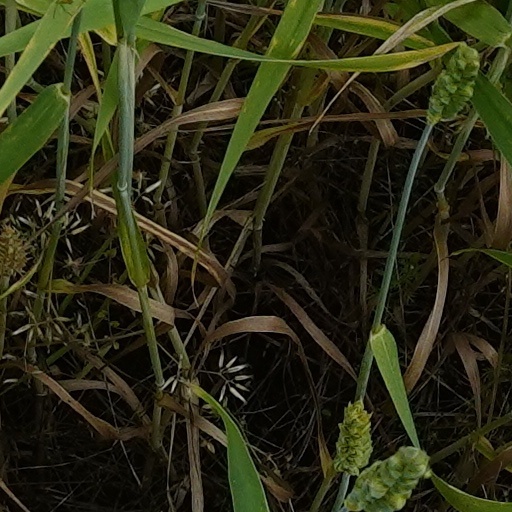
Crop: wheat